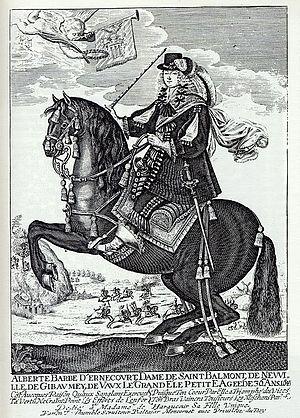
Neuville-en-Verdunois est une commune française située dans le département de la Meuse, en région Grand Est.
Saint-Mihiel est une ville du Nord-Est de la France, située sur la Meuse, en Lorraine. Bureau centralisateur de canton du département de la Meuse, la commune fait partie de la région administrative Grand Est.
Alberte-Barbe d'Ernécourt, Dame de Saint-Baslemont est une héroïne lorraine de la guerre de Trente Ans, connue encore sous le nom d’Amazone chrétienne.